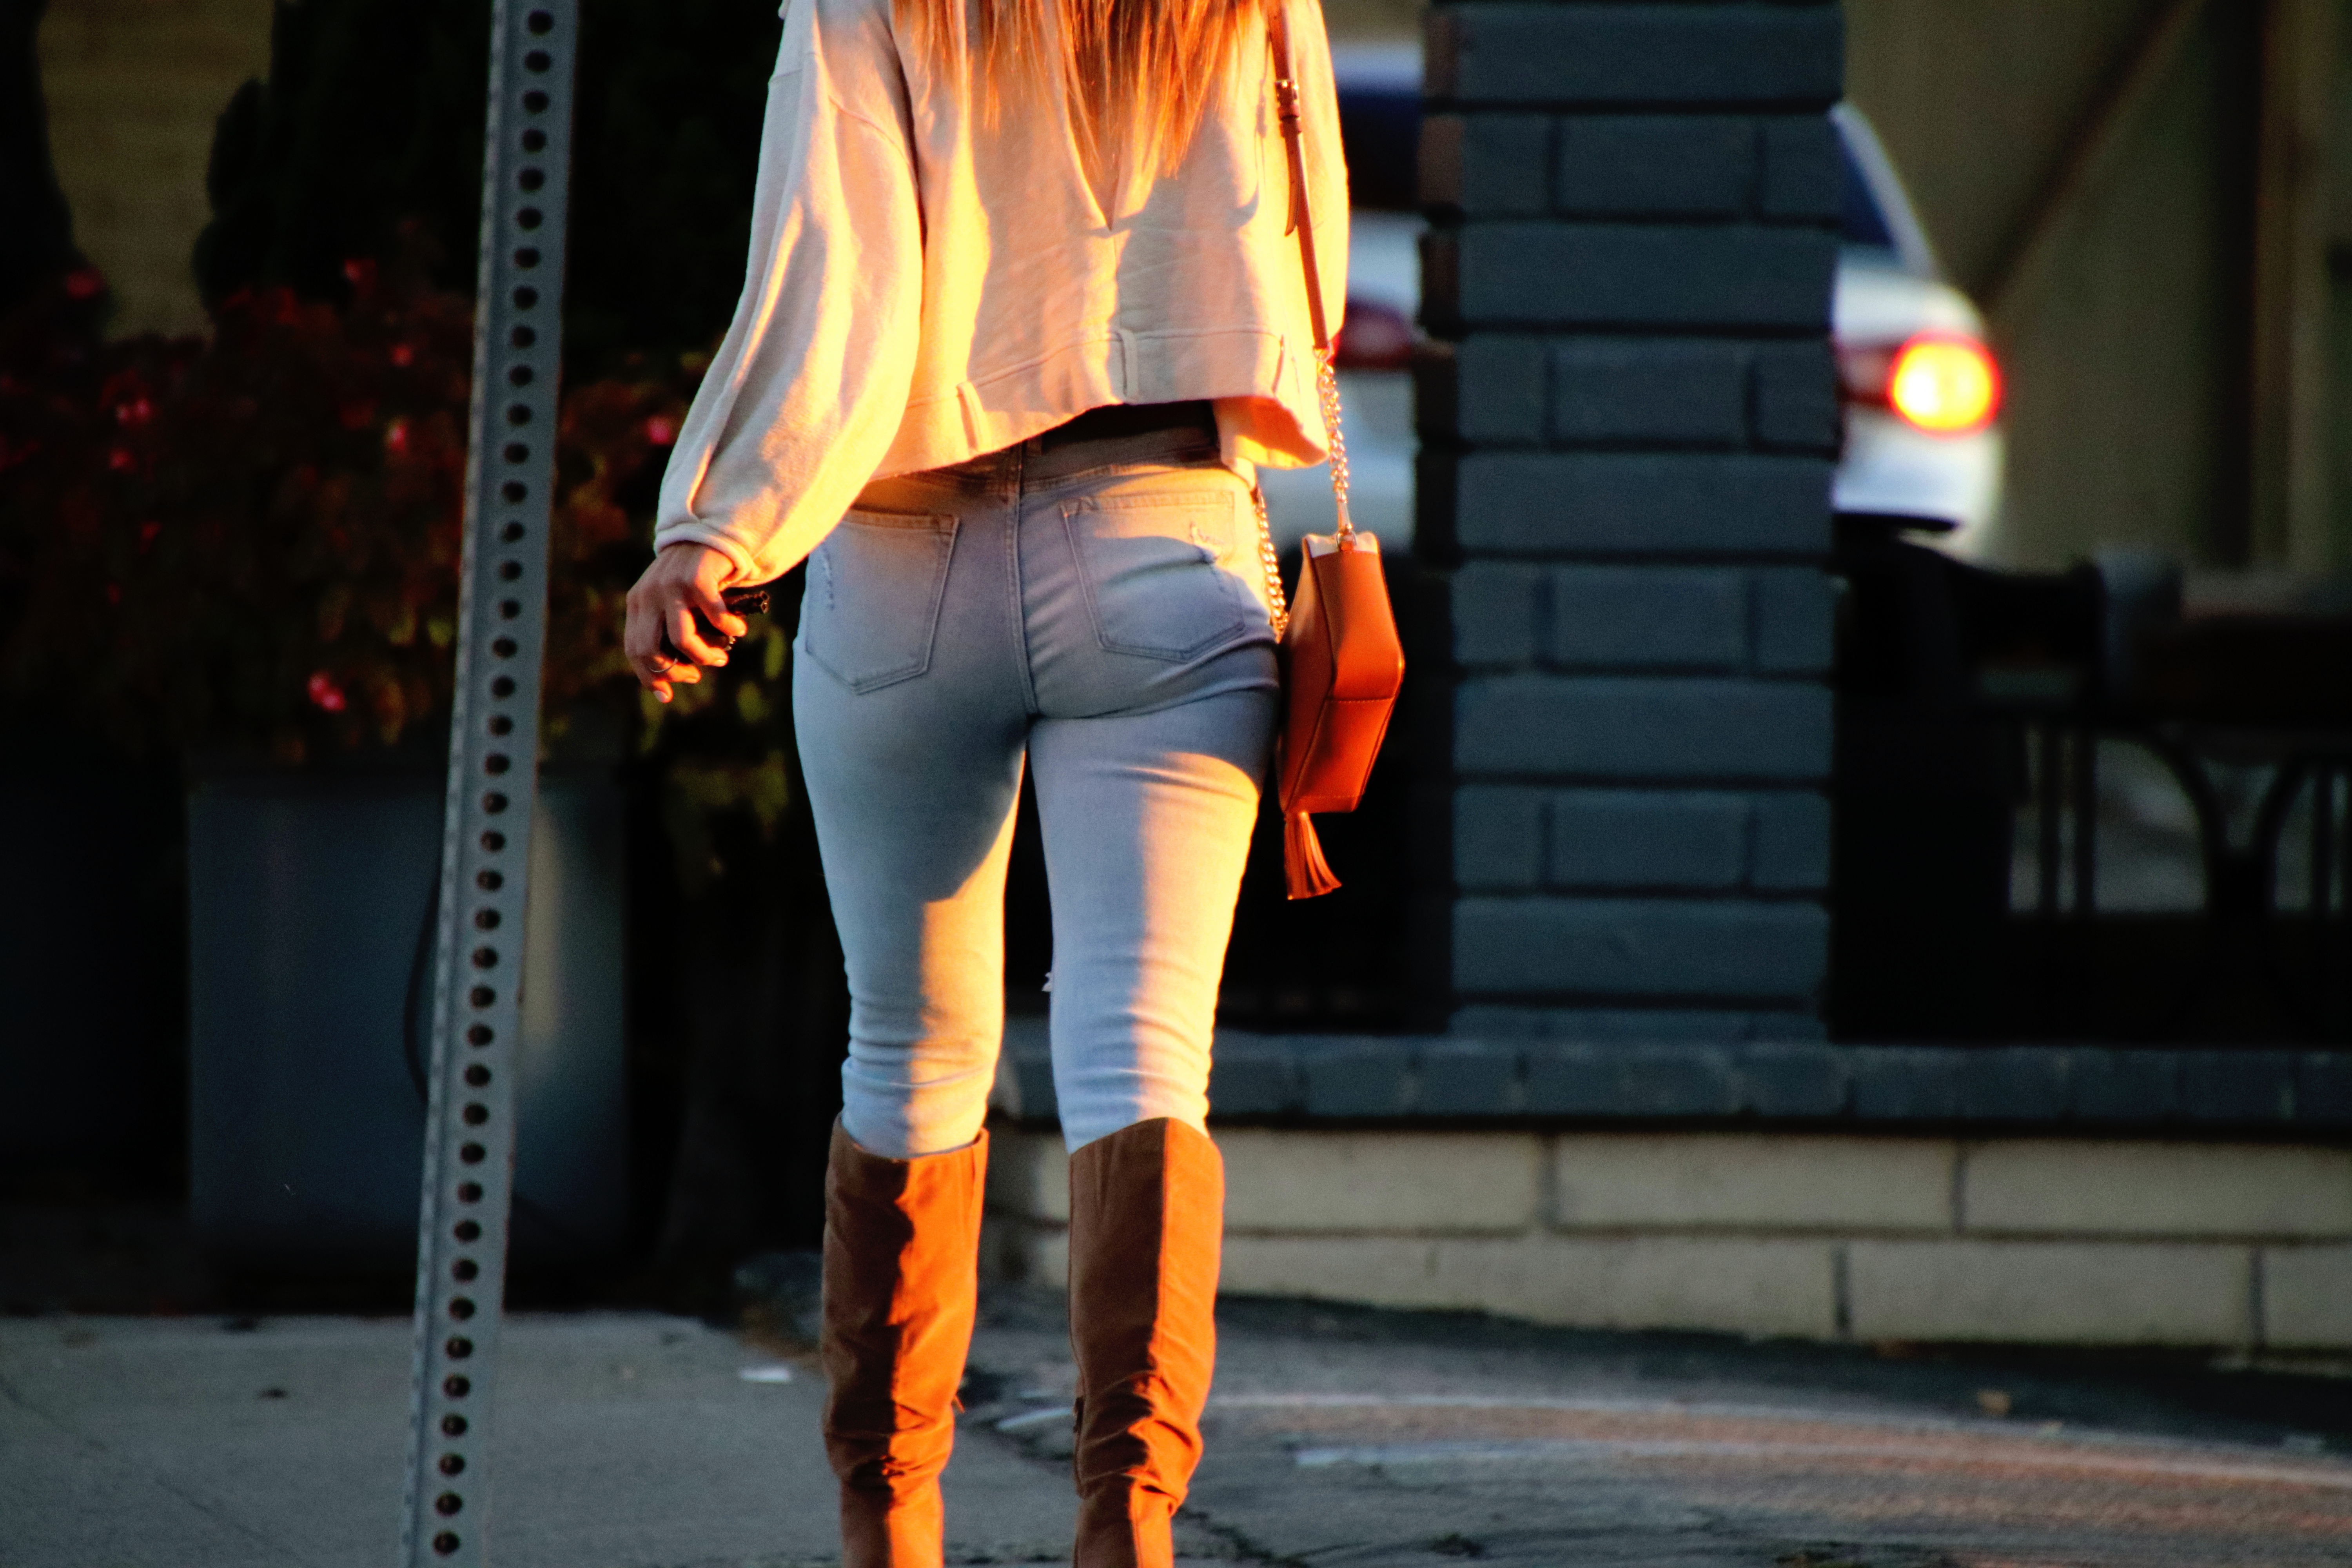
woman, shoulder, leg, light, orange, flash photography, waist, knee, thigh, headgear, sportswear, denim, fashion design, black hair, blazer, electric blue, bag, human leg, long hair, trunk, boot, road, eyewear, brown hair, blond, plaid, darkness, abdomen, street, fashion accessory, leggings, pedestrian, Luggage and bags, fur, handbag, sitting, belt, fashion model, pattern, leather, night, tights, winter, t shirt, photo shoot, ankle, model, performance, top